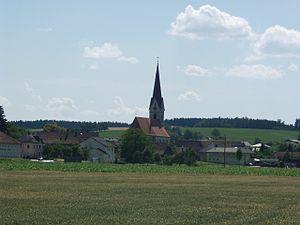
Weißkirchen an der Traun est une commune autrichienne du district de Wels-Land en Haute-Autriche.